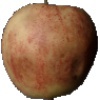
Label: red_apple